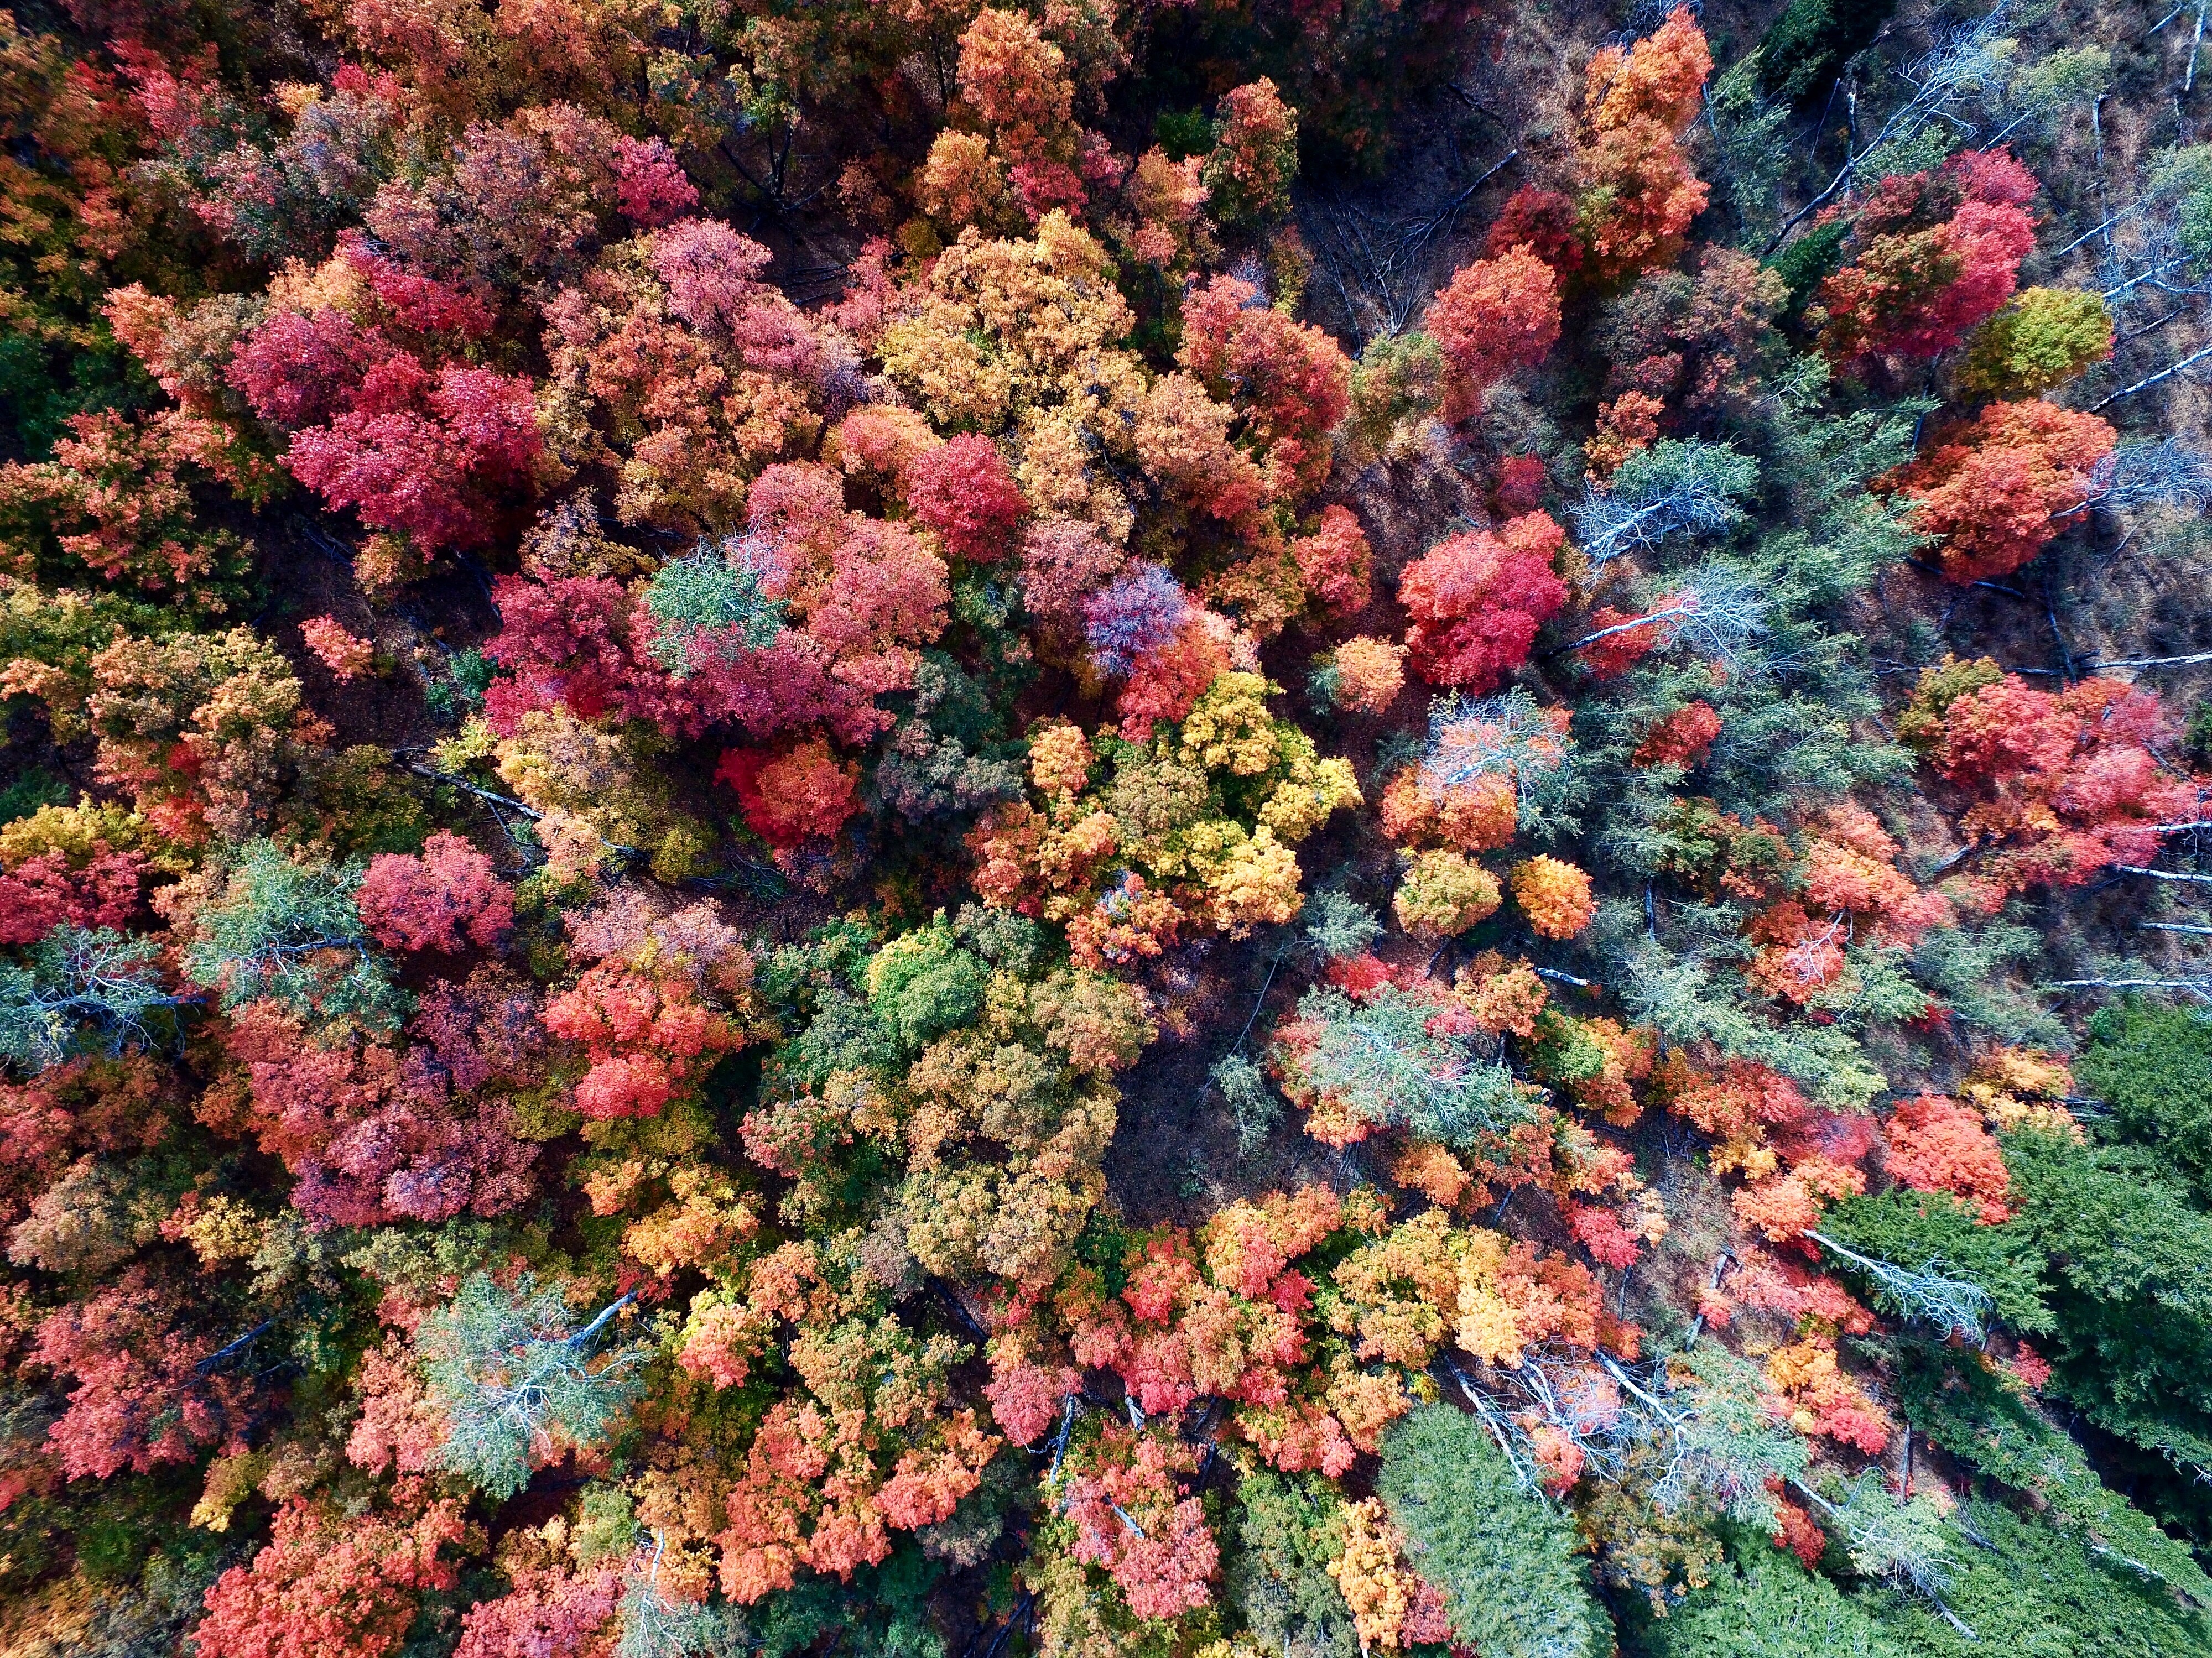
tree, forest, plant, leaf, fall, flower, evergreen, botany, garden, aerial, flora, aerial view, leafe, coral reef, shrub, flowering plant, woody plant, land plant